Alpine transhumance

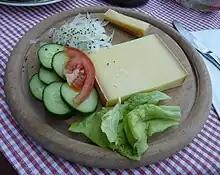
Bergkäse

Alpine transhumance has a strong impact on the production of cheese in the Alps. It ensures that cows, sheep and goats produce high-quality aromatic milk, the so-called "Heumilch" ("hay milk"), based on their special diet of natural meadow grasses. The use of hay milk in cheese production contributes to the distinctive flavour that determines more than 30 Alpine cheeses, including Alpkäse, Bergkäse and Sura Kees. The chief shepherd in charge of the "Alp" and responsible for the cheese production is known as the "Senn".